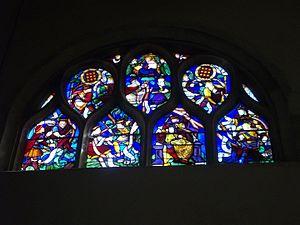
Église Saint-Gilles de Malestroit (Morbihan, France), vitrail de l'arbre de Jessé